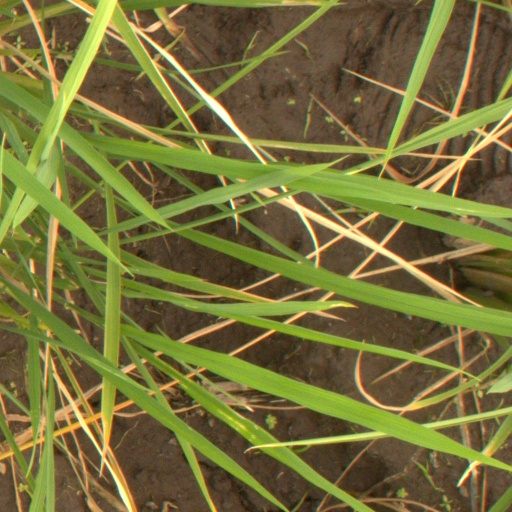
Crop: rice